Jörg Dräger

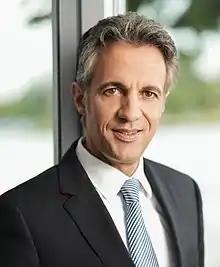
Jörg Dräger (2017)

Jörg Dräger (born 1 January 1968 in Darmstadt) is a German physicist, politician and manager who has been the CEO of Kühne Foundation since 2022.